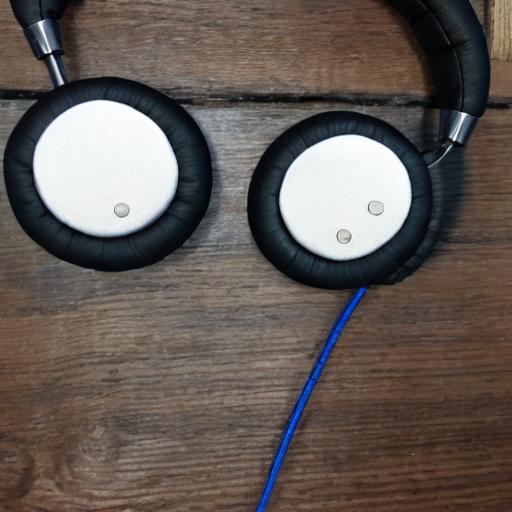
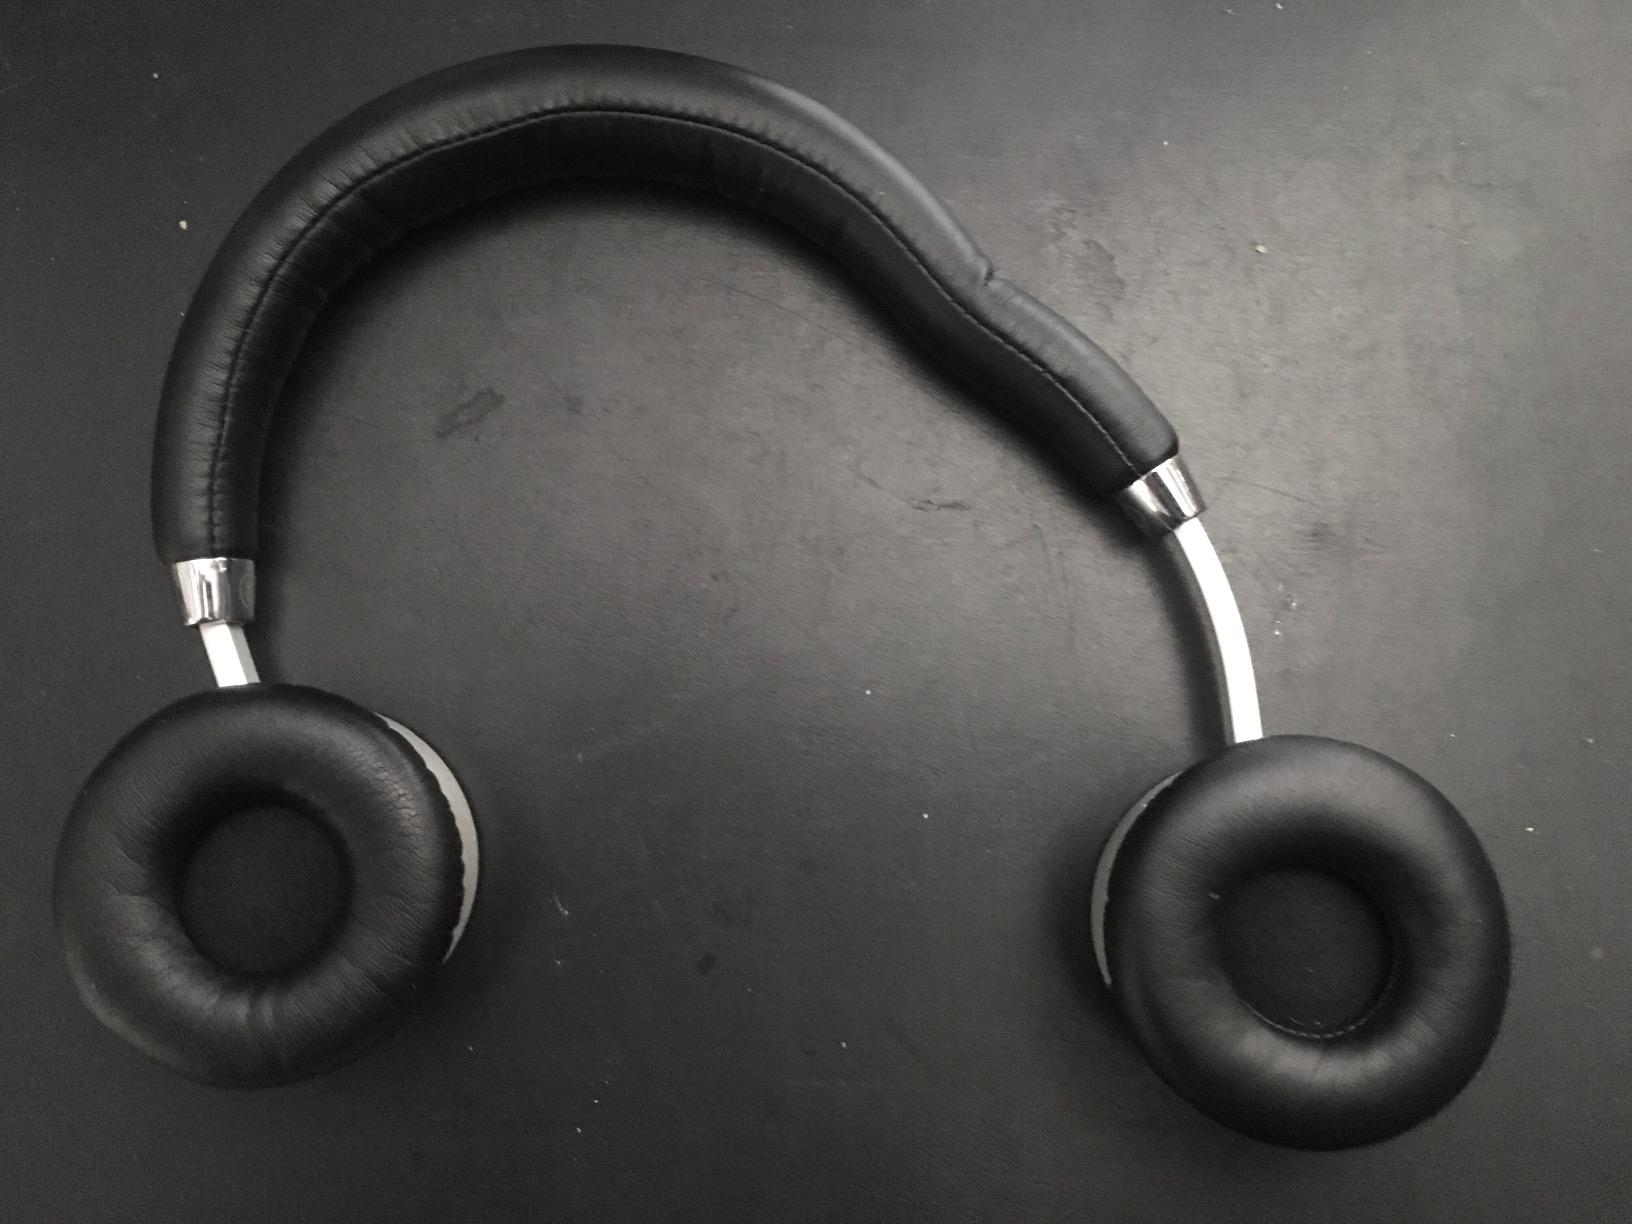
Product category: headphones
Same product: no